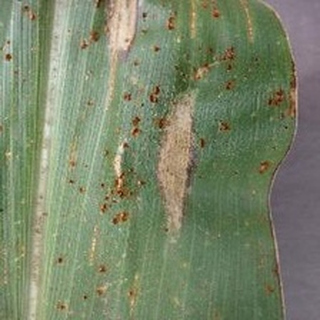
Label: corn_northern_leaf_blight